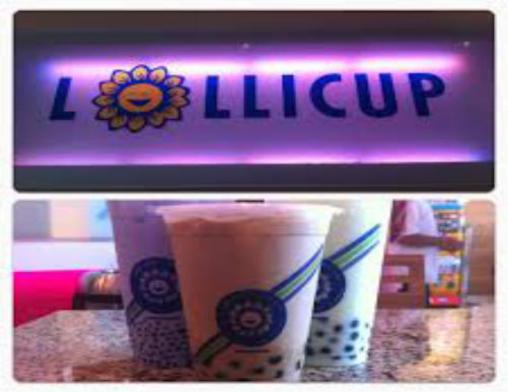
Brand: lollicup coffee & tea
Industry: Food